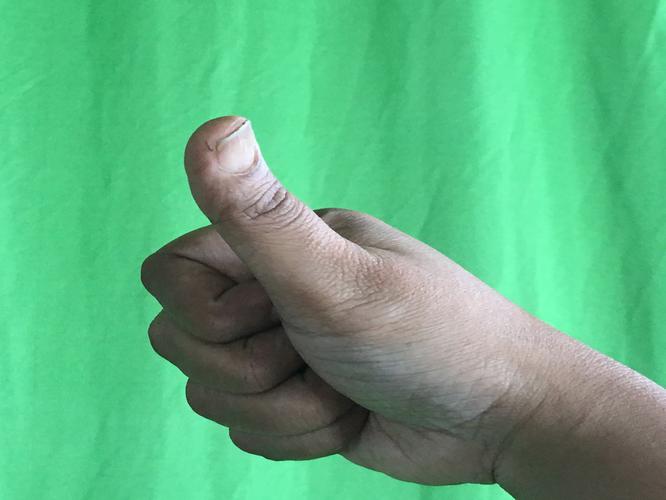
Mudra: Sikharam
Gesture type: single_hand